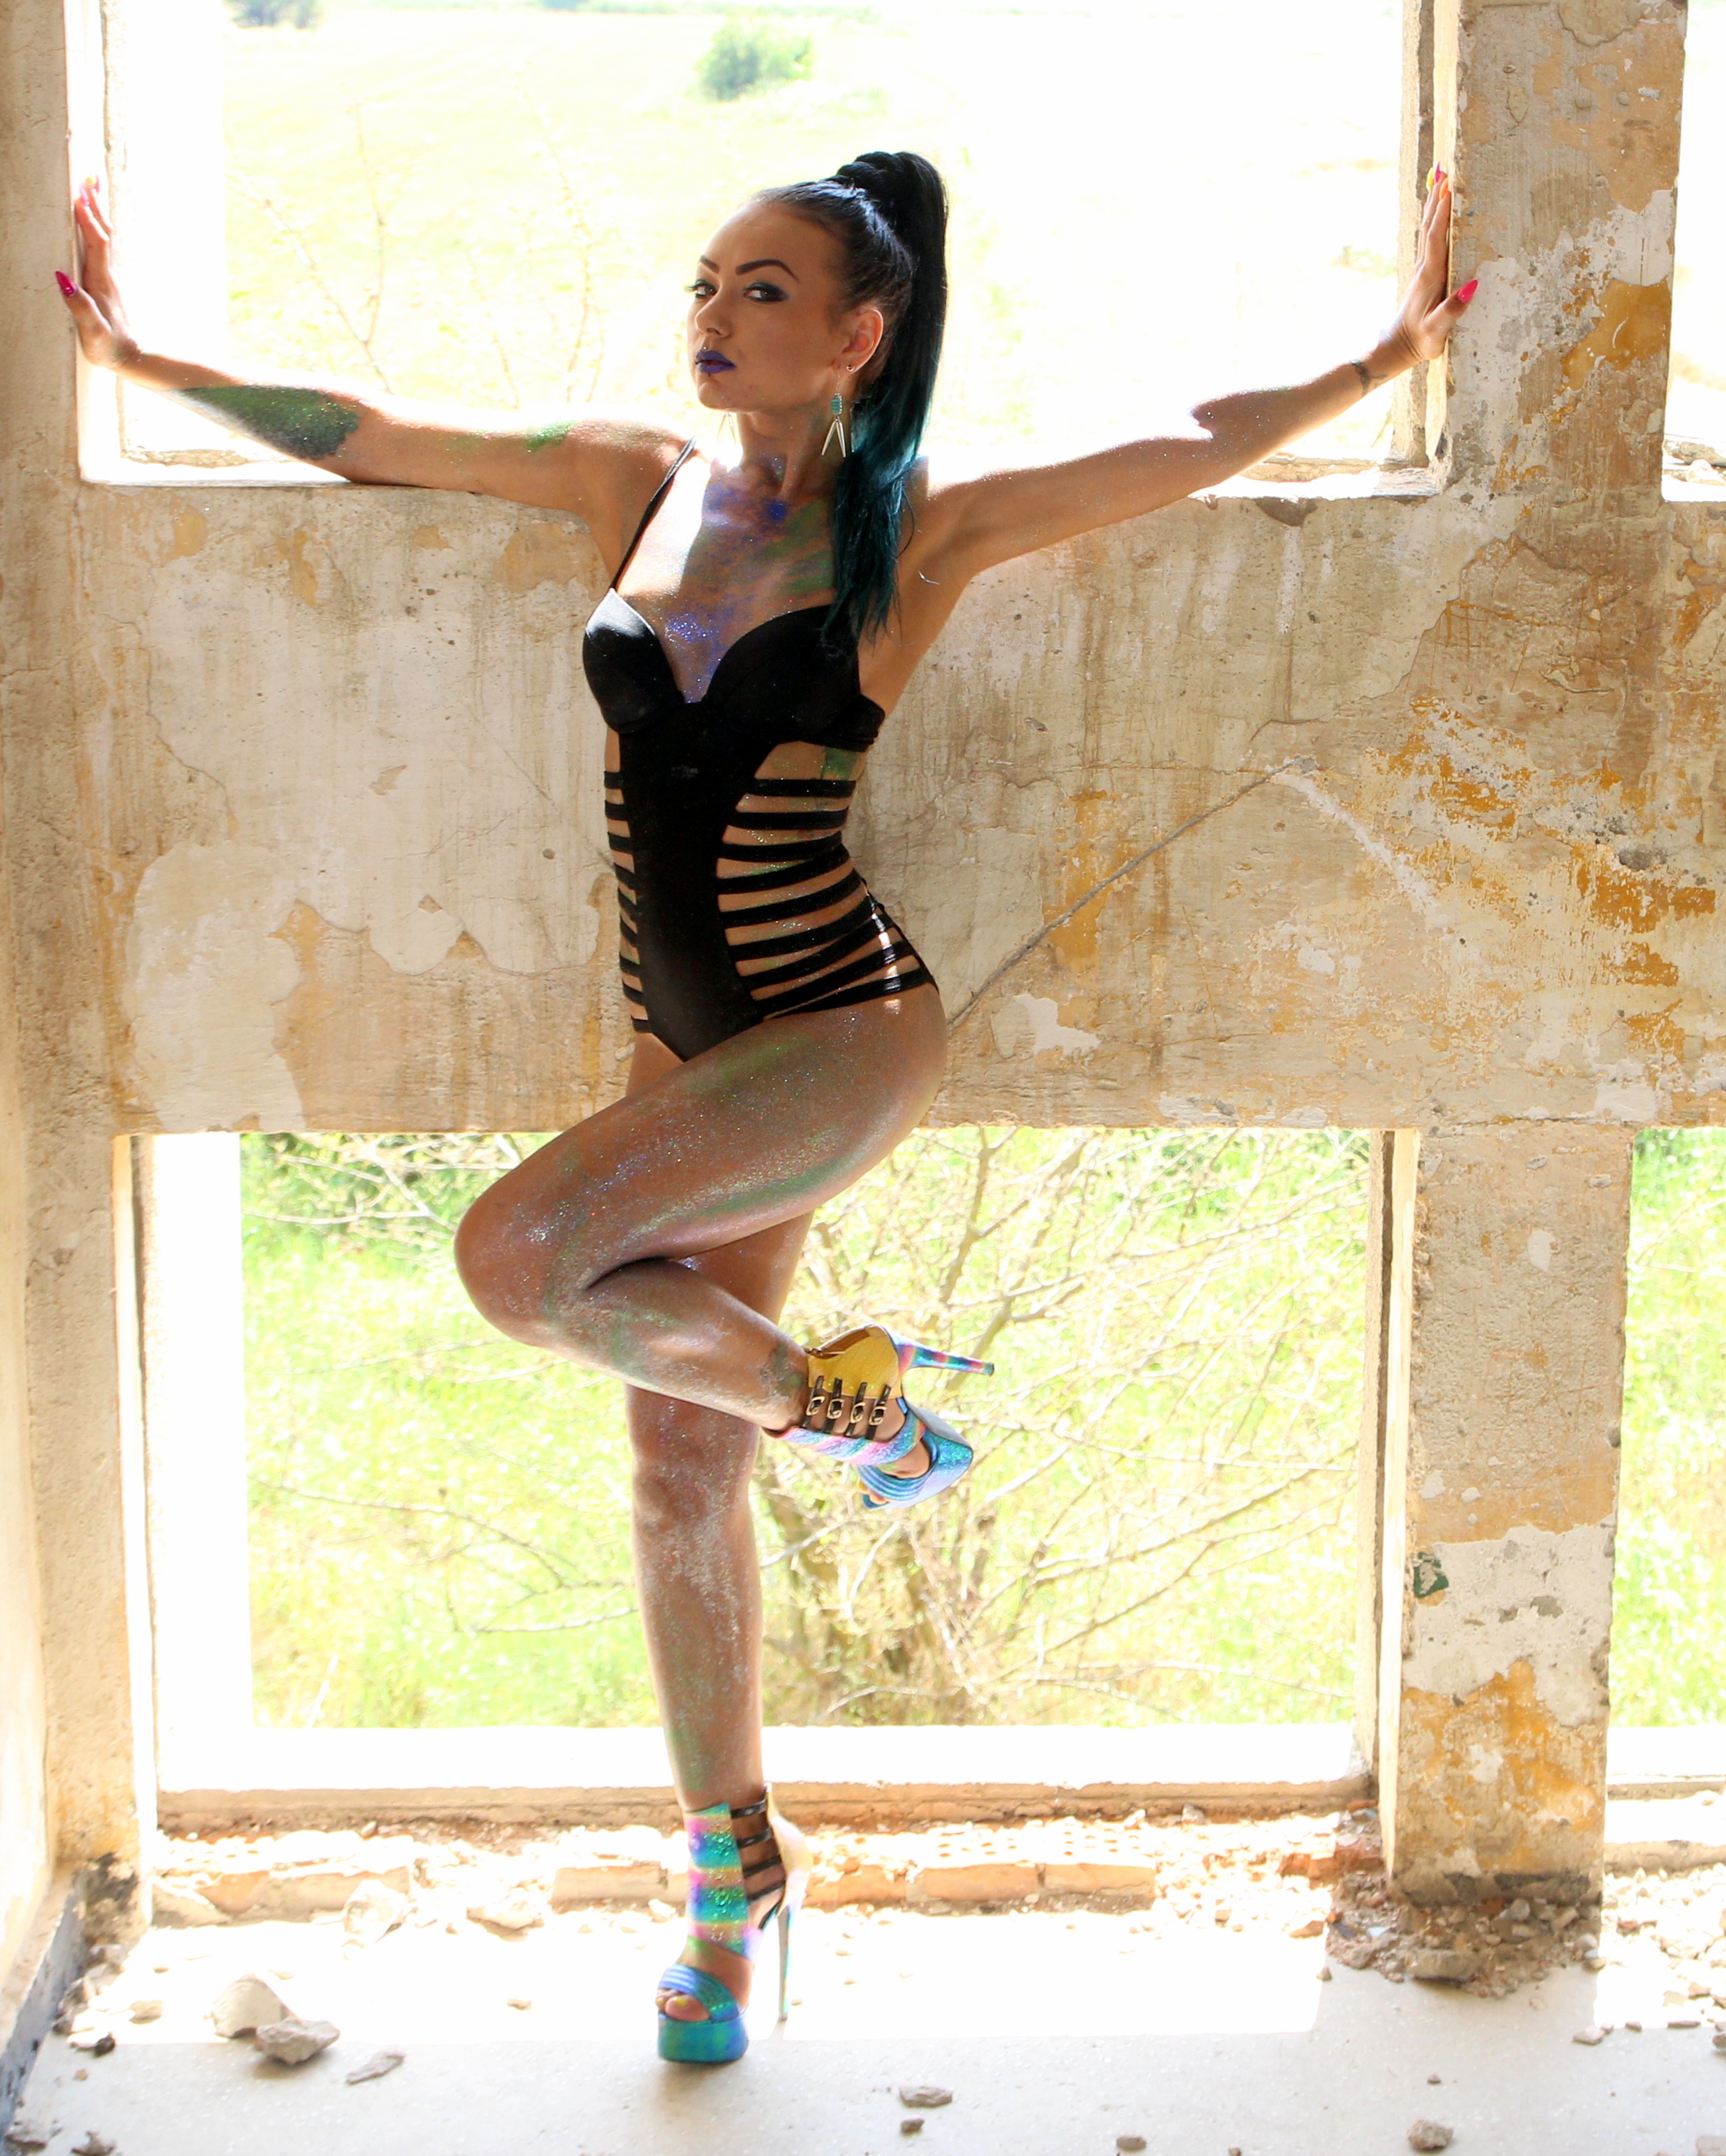
shoe, girl, leg, model, spring, fashion, clothing, dress, footwear, beauty, seductive, sensual, abdomen, abandoned building, photo shoot, corp